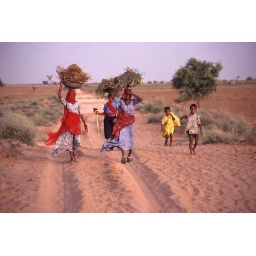
Walking home on a sandy road near Bikaner